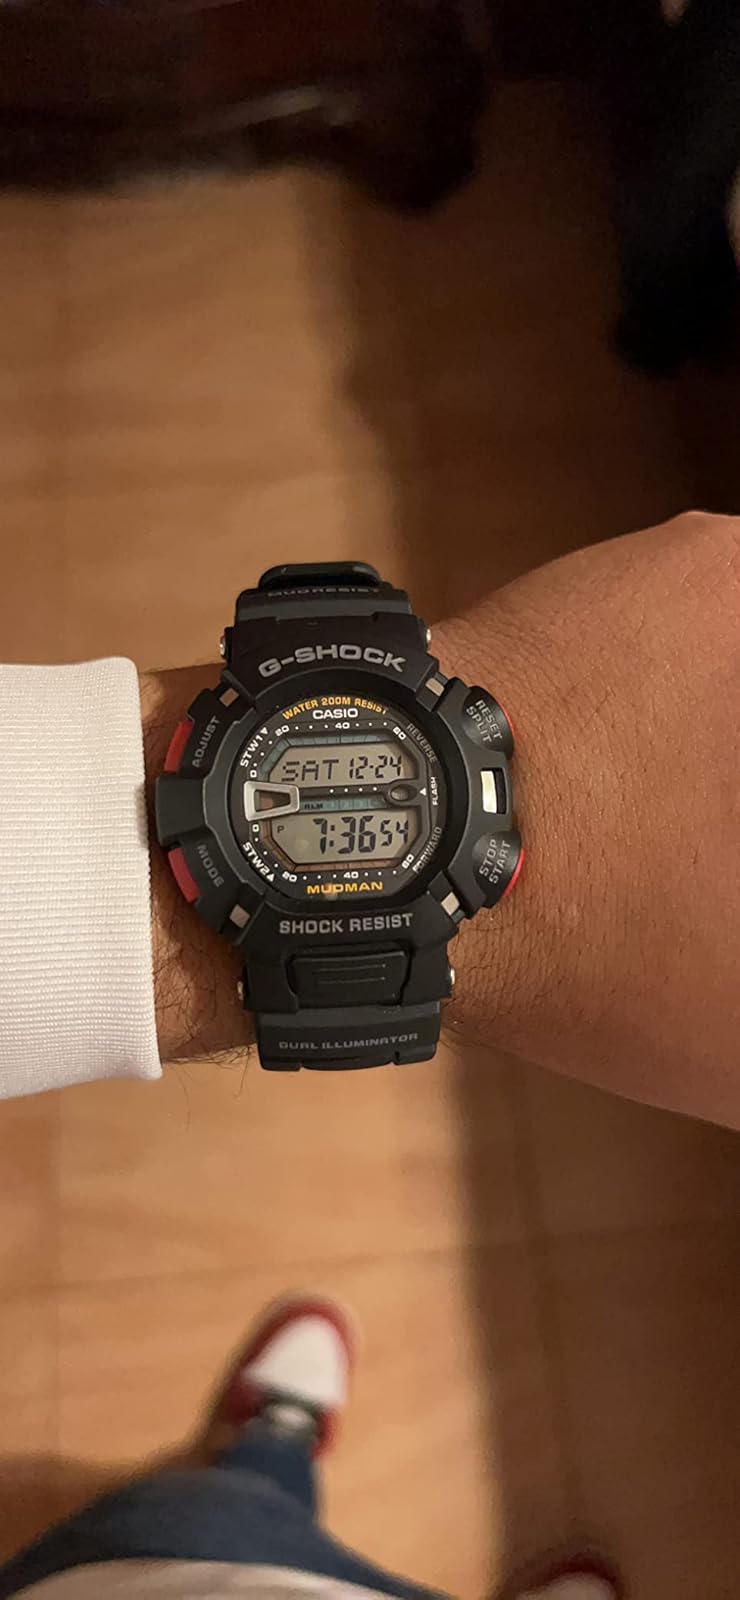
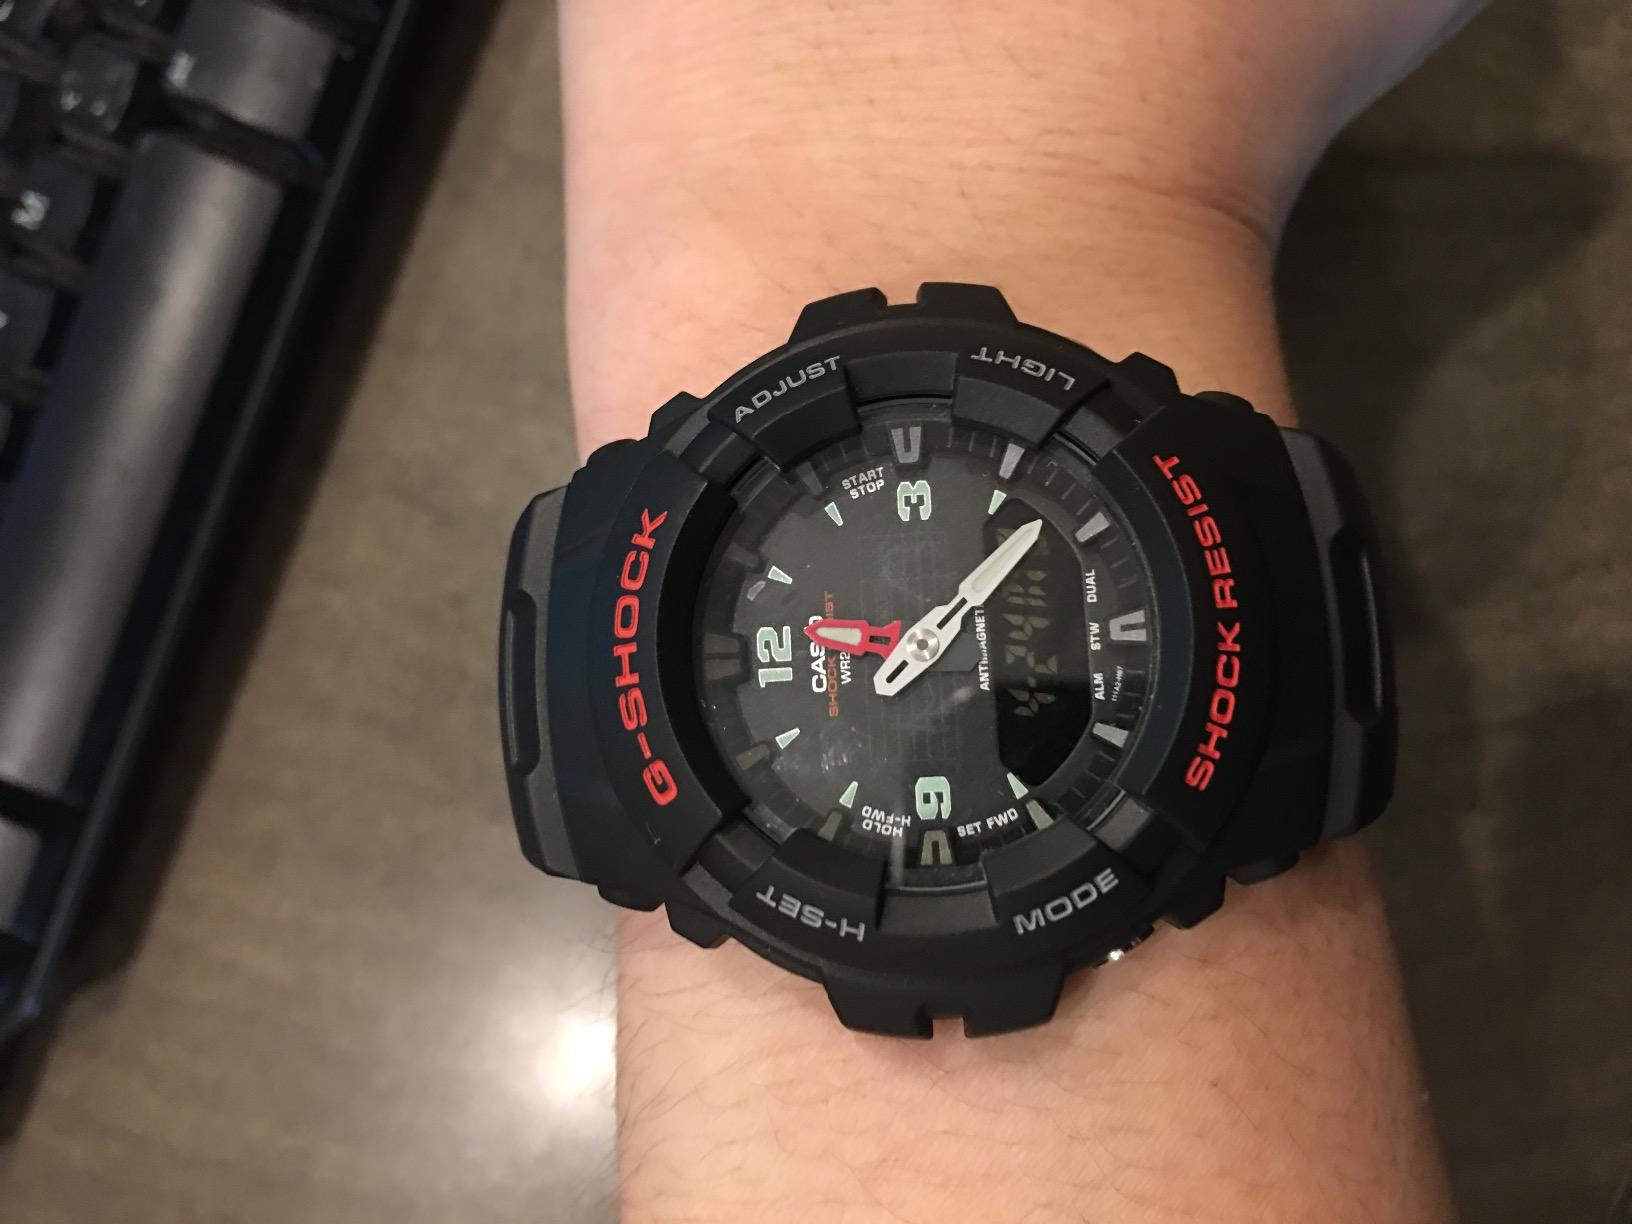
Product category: accessories_watch
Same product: no